Plug-in hybrid

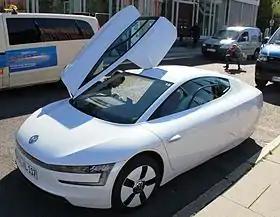
Volkswagen XL driver side with door opened

In 2013, Volkswagen started production on the Volkswagen XL1, a two-person limited production diesel-powered plug-in hybrid vehicle designed to be able to travel on diesel, while still being both roadworthy and practical. The model is built with a TDI twin-cylinder, common-rail turbo-diesel and a electric motor. The model is unique in that it is one of the only mass produced plug-in diesel hybrid vehicles and one of the only mass produced diesel hybrid vehicles in general.